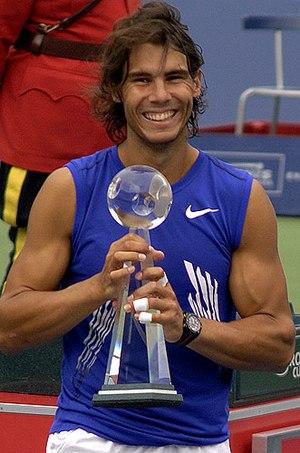
Rafael Nadal est un joueur de tennis espagnol, professionnel depuis 2001, né le 3 juin 1986 à Manacor, sur l'île de Majorque, dans l'archipel des Baléares.